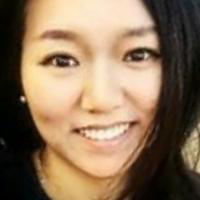
Age group: age 21-30